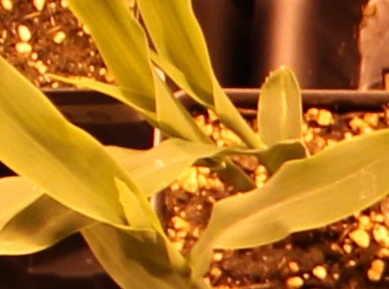
Label: Corn